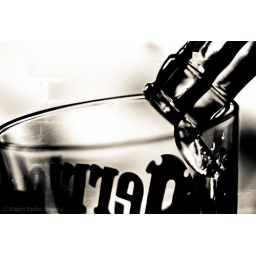
Perrier water in simple black and white